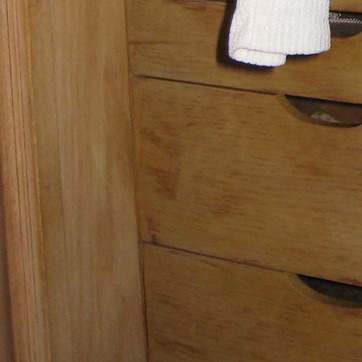
Material: wood